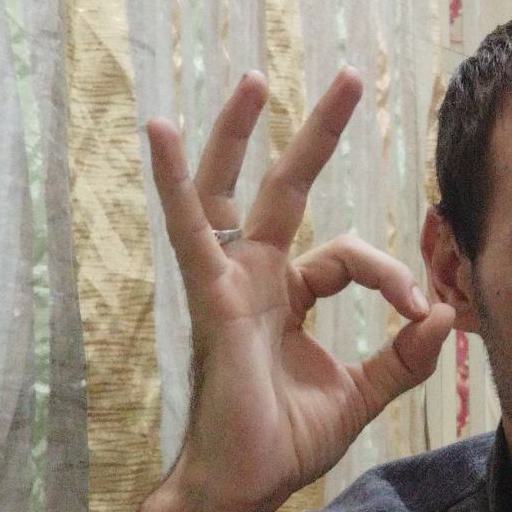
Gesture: ok